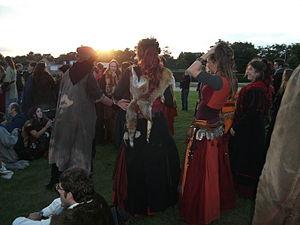
Festivaliers dansant durant le concert de Stille Volk, à Cidre et Dragon (Normandie, France).
Cidre et Dragon est un festival médiéval-fantastique ayant lieu tous les deux ans depuis 2006 à Merville-Franceville-Plage, puis tous les ans depuis 2014 dans le Calvados. Il est organisé par l'association Le Raid Tolkien soutenue par la commune de Merville-Franceville-Plage, la région Normandie et le département du Calvados et accueille plusieurs milliers de visiteurs à chaque édition. Merville-Franceville-Plage et ses habitants se retrouvent à l'ère médiévale le temps d'un week-end au mois de septembre.